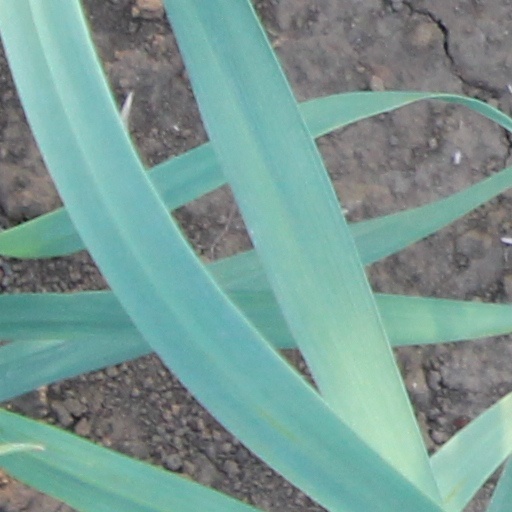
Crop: wheat